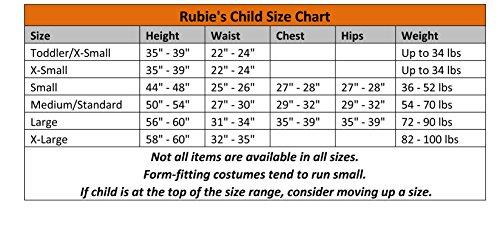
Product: Rubies Let's Pretend Collection Western Diva Costume, Small
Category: Clothing, Shoes & Jewelry | Costumes & Accessories | Kids & Baby | Girls
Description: Rubies Let's Pretend Collection Western Diva Costume, Small.
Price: $23.95
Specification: ProductDimensions:12x12x4inches|ItemWeight:2pounds|ShippingWeight:9.6ounces(Viewshippingratesandpolicies)|DomesticShipping:ItemcanbeshippedwithinU.S.|InternationalShipping:ThisitemcanbeshippedtoselectcountriesoutsideoftheU.S.LearnMore|ASIN:B000W5OT28|Itemmodelnumber:882729|Manufacturerrecommendedage:36months-4years